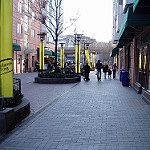
Scene: Outdoor